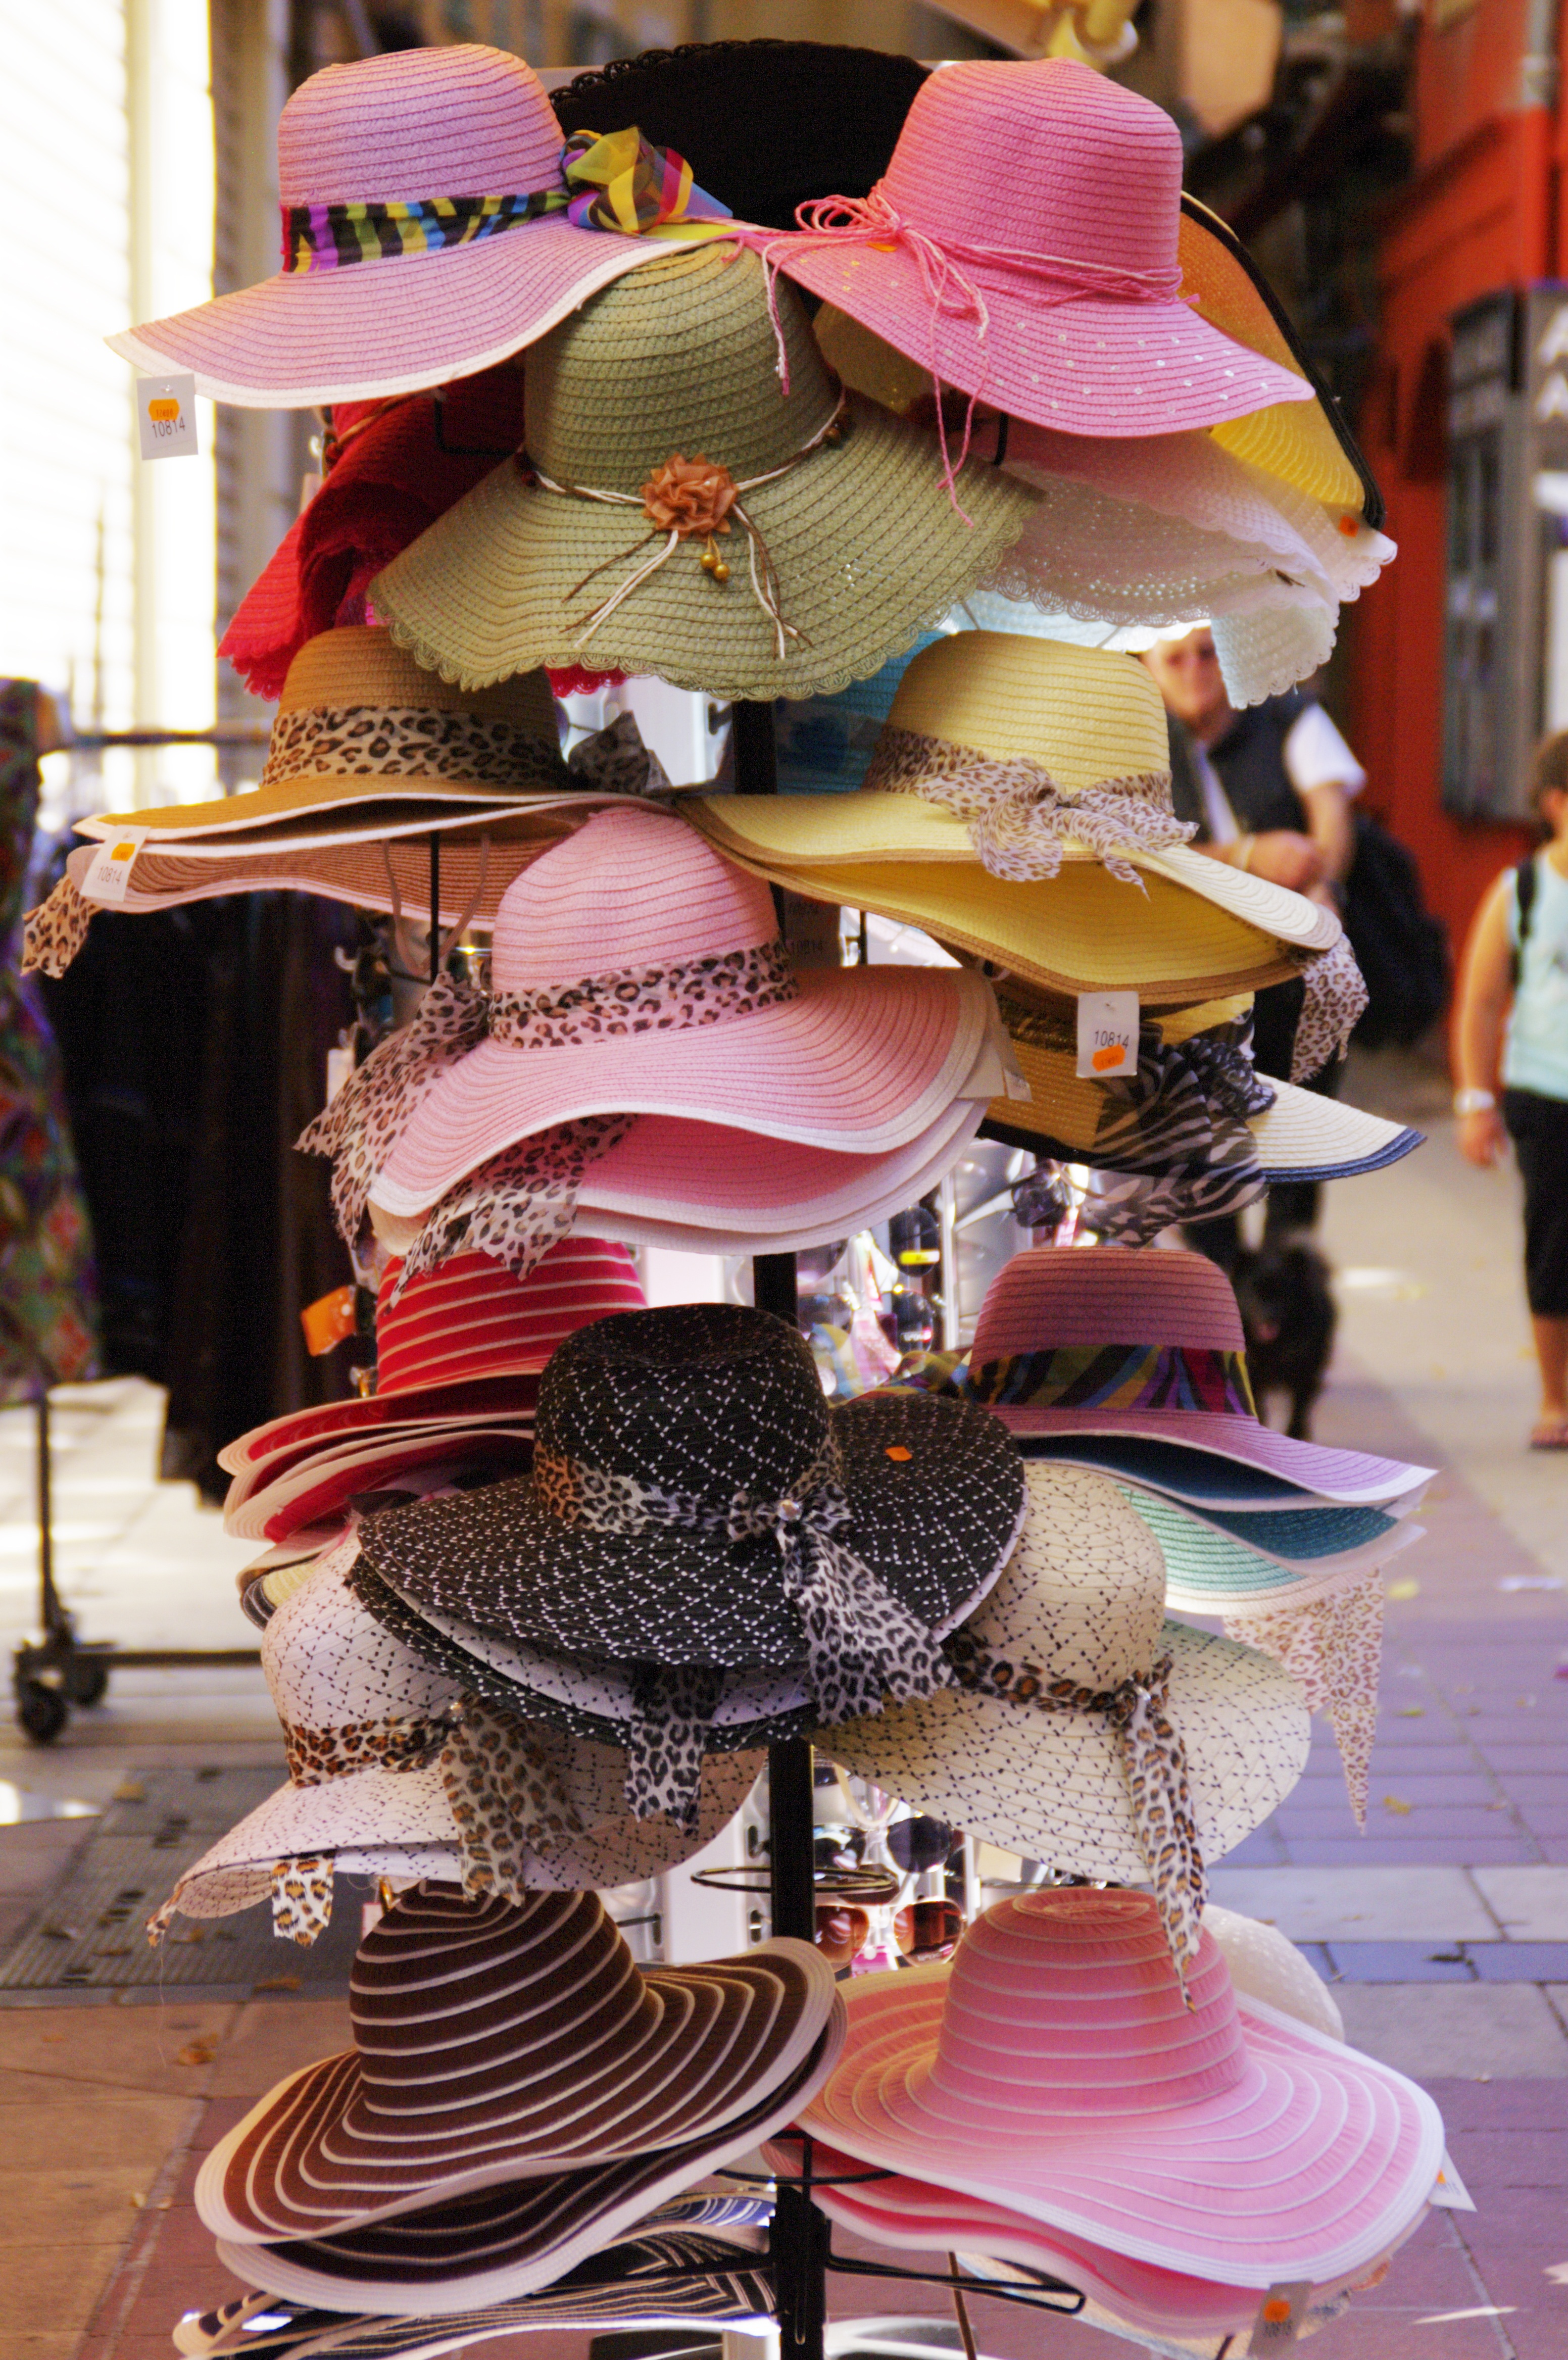
flower, color, hat, market, straw hat, festival, temple, tradition, hats, headdress, slouch hat